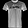
Label: T - shirt / top